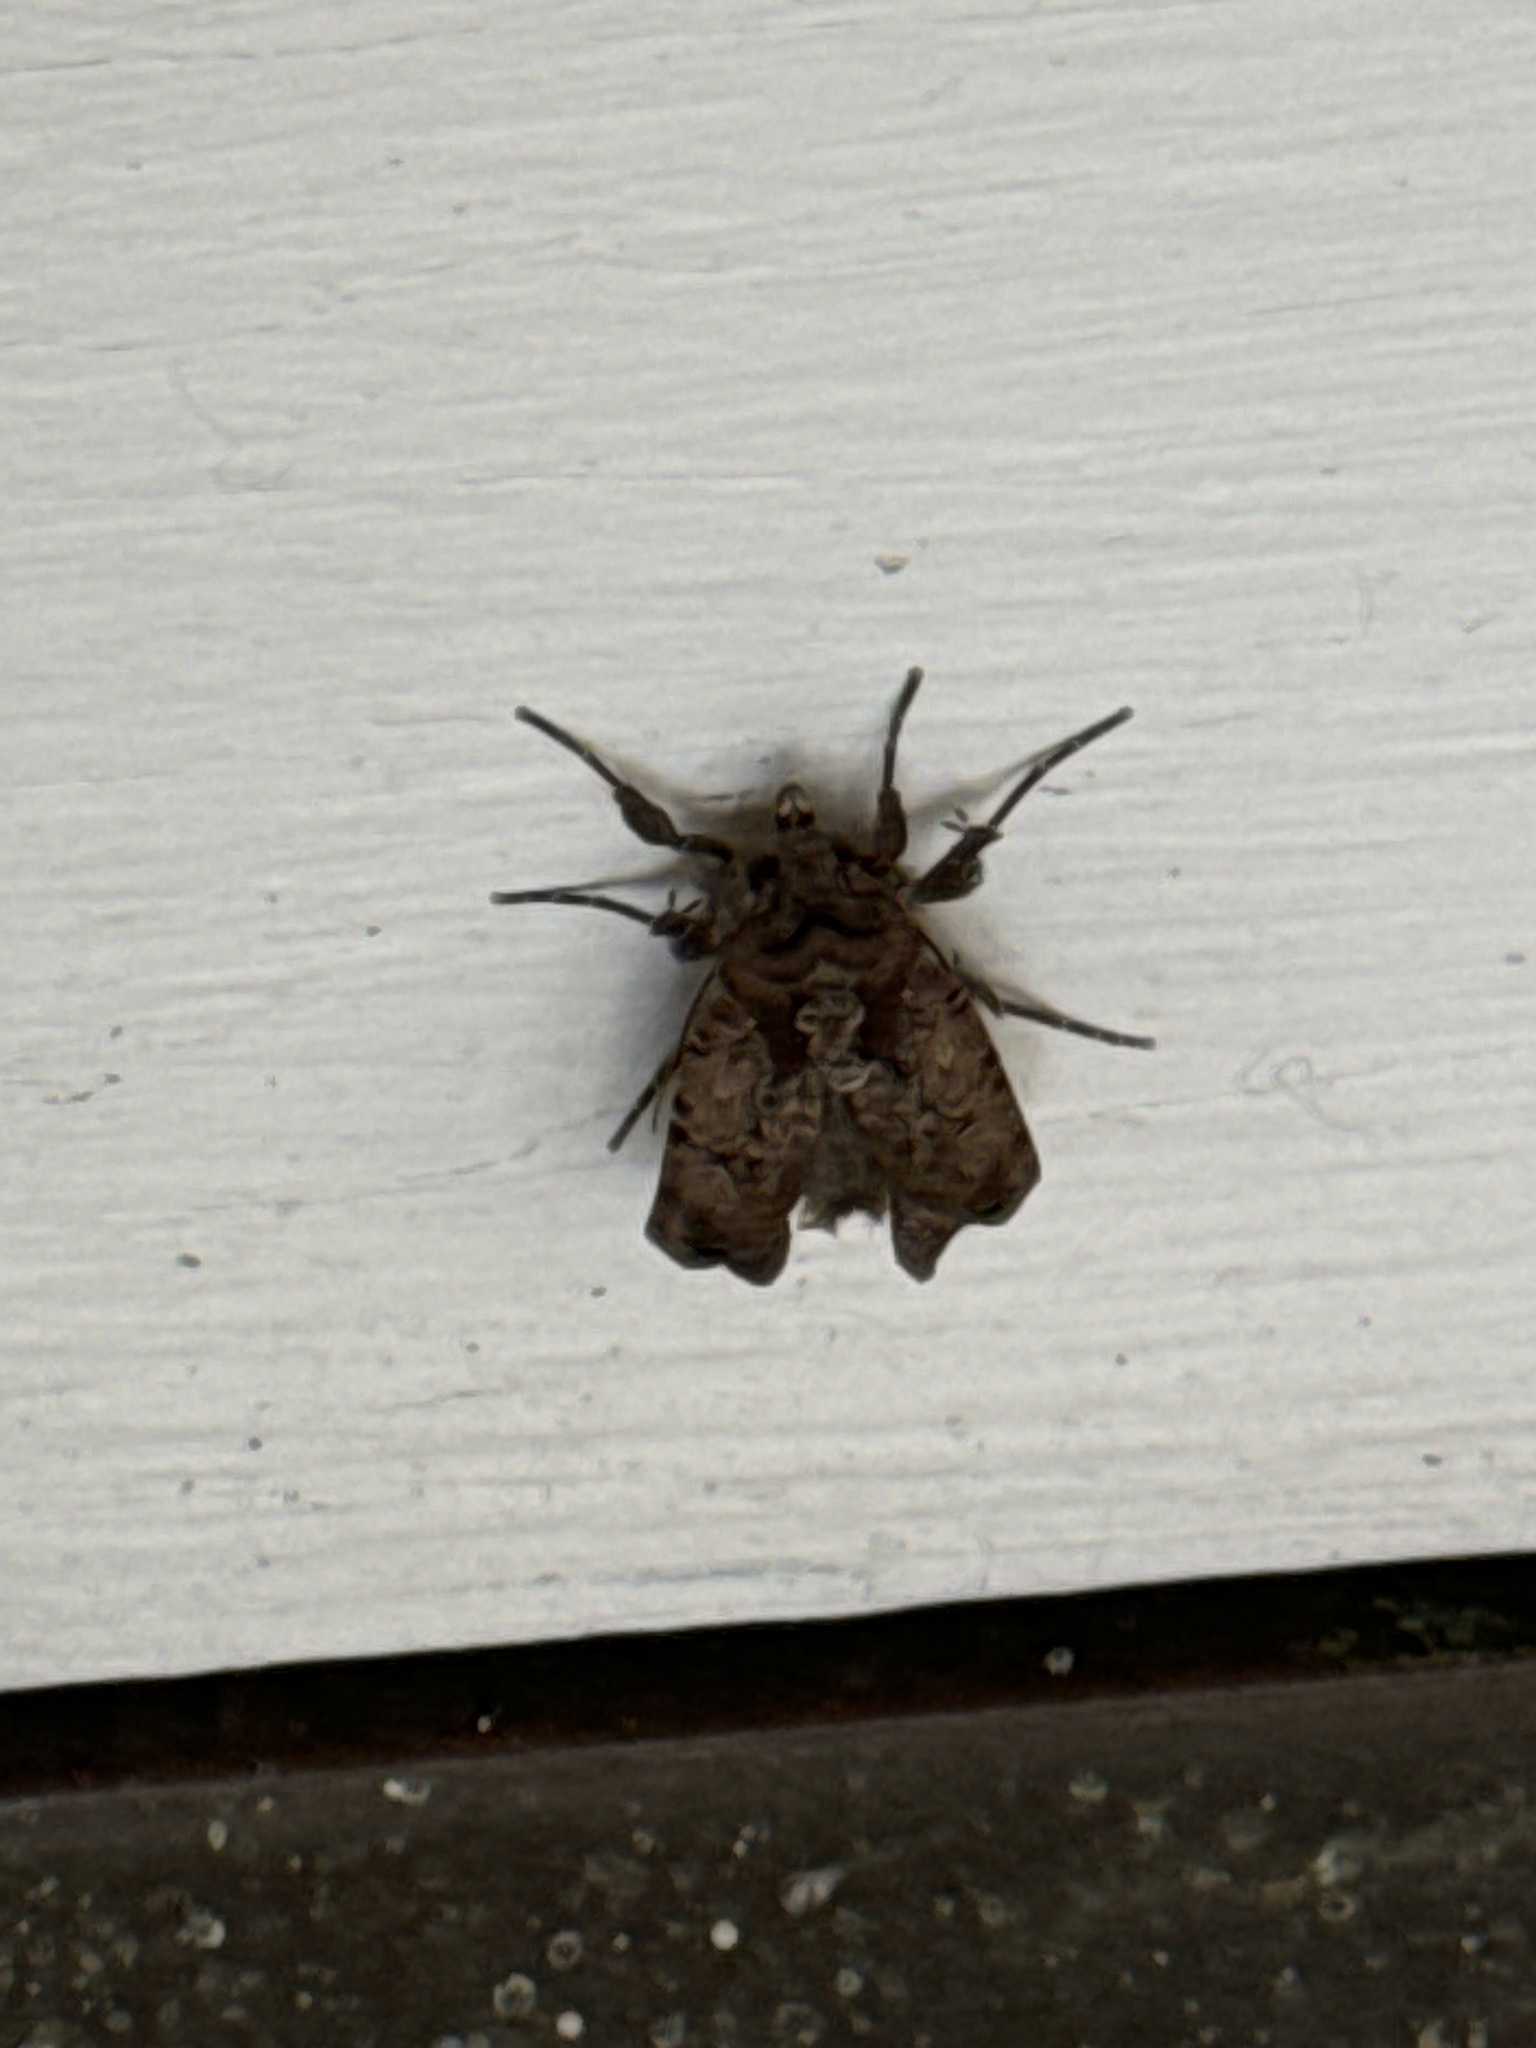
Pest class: cutworms